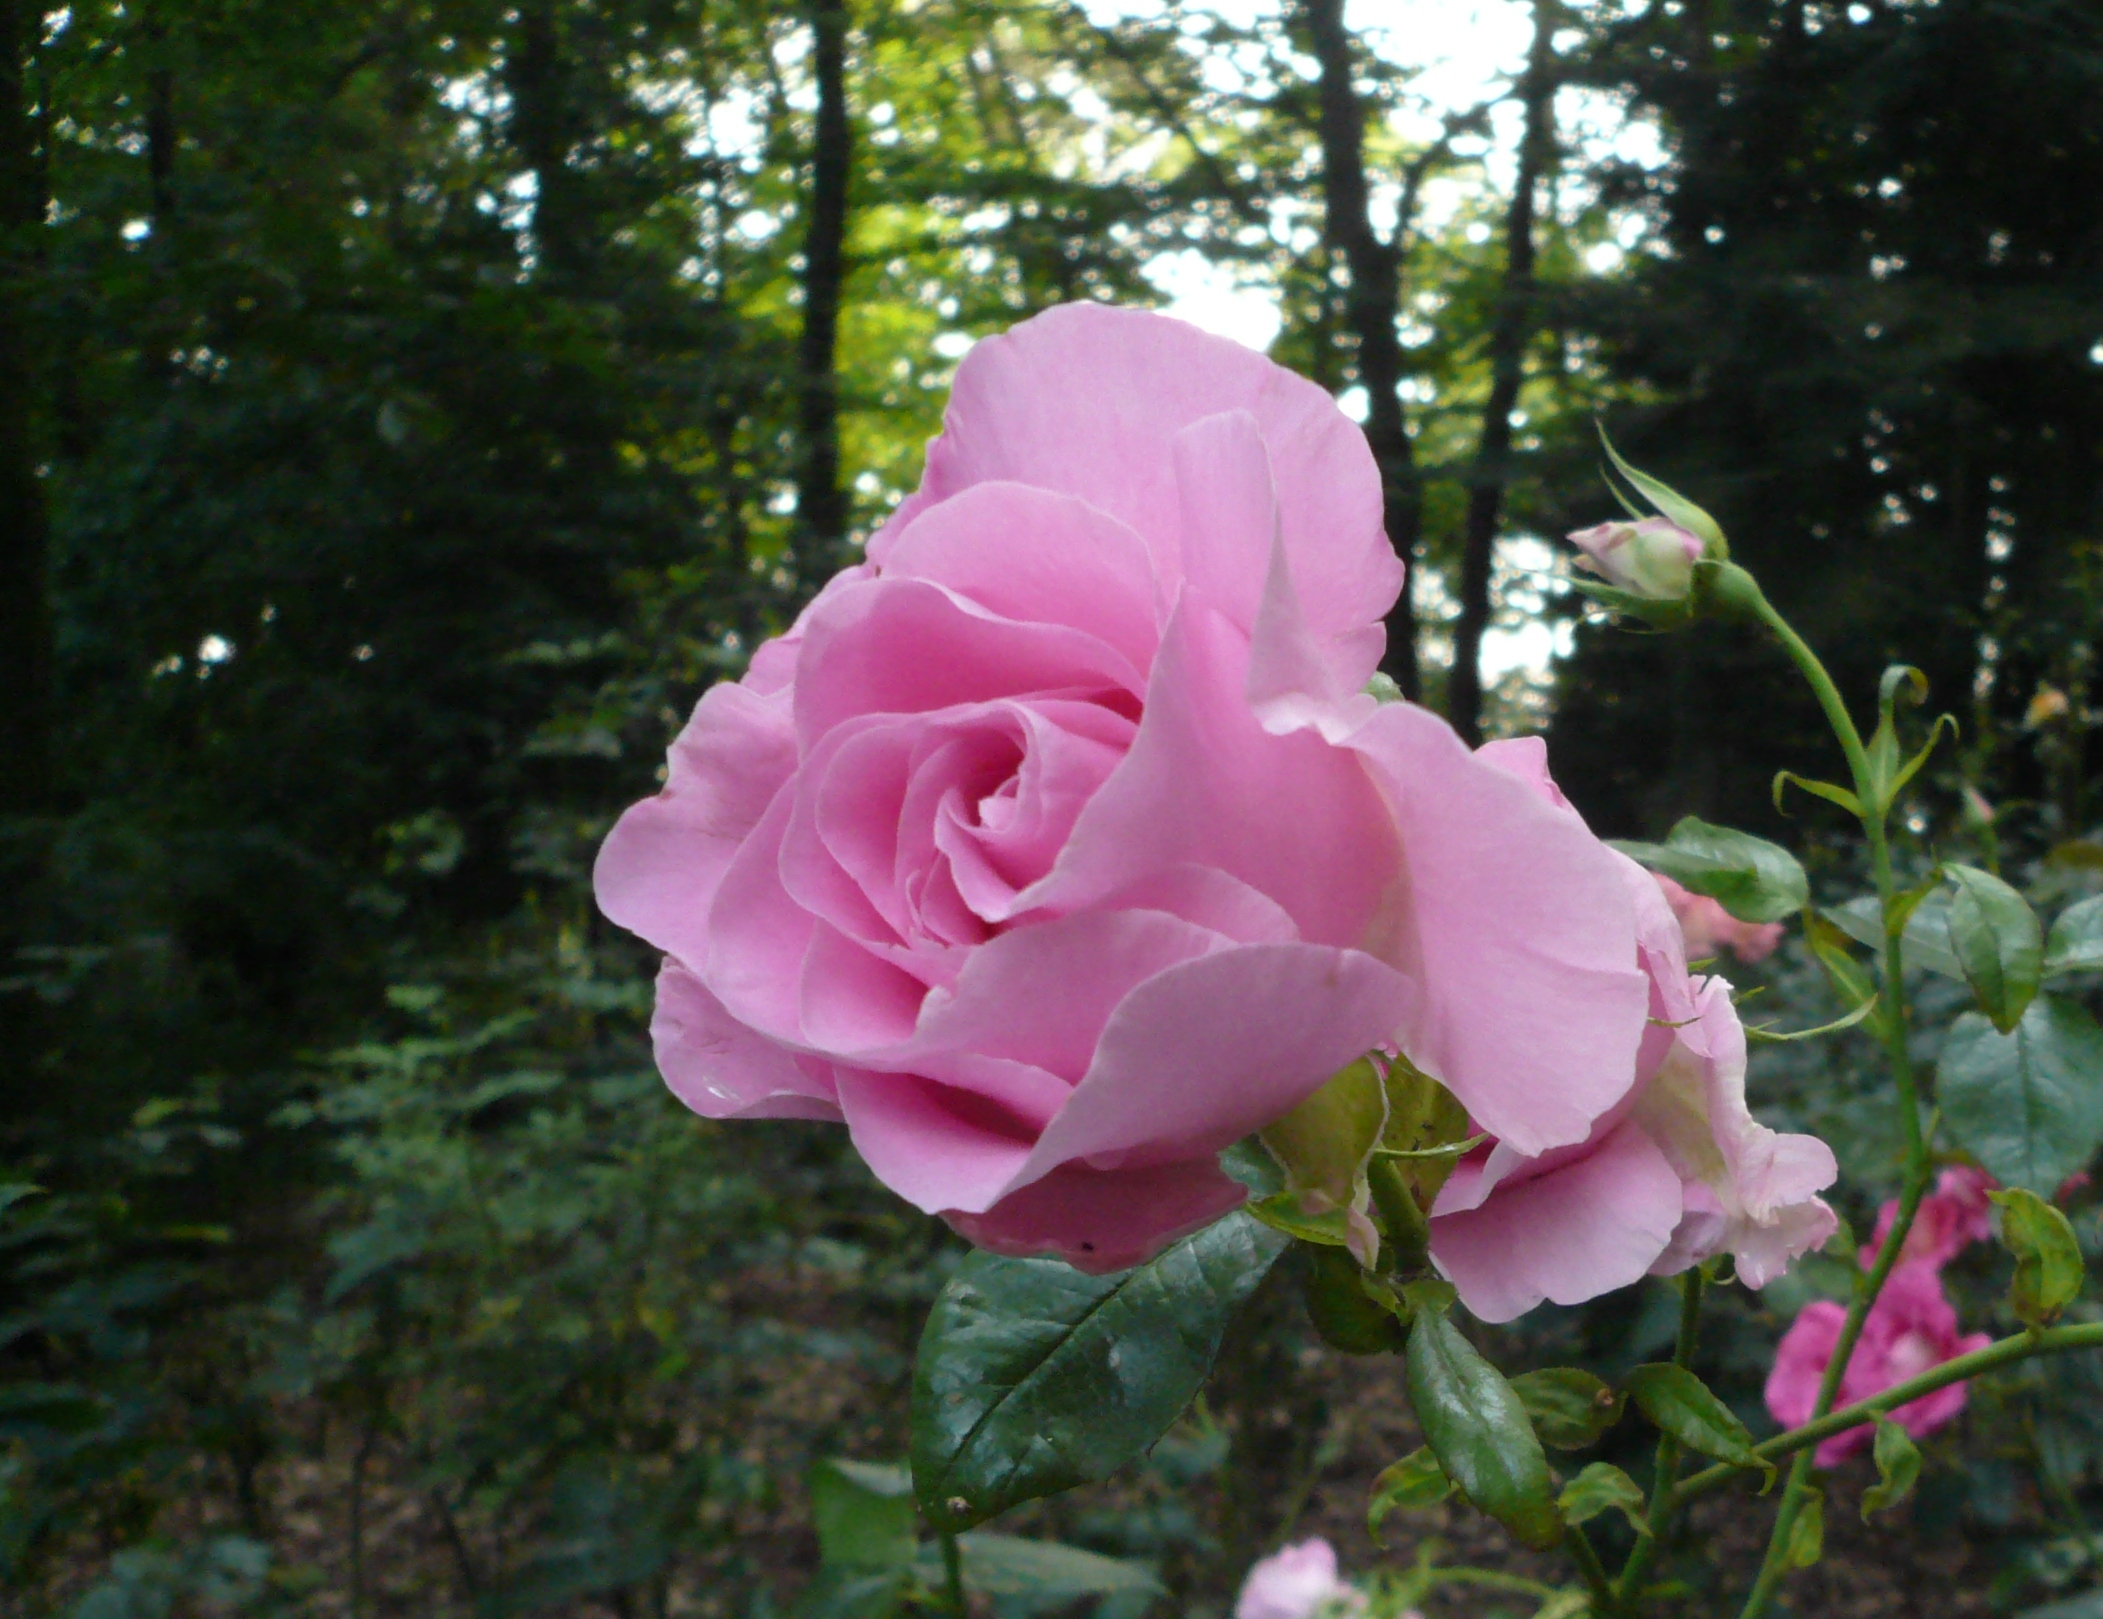
rose, flower, pink, nature, natural, beauty, flowering plant, petal, garden roses, floribunda, rose family, plant, rosa centifolia, botany, rose order, china rose, Julia child rose, rosa wichuraiana, plant stem, annual plant, herbaceous plant, Hybrid tea rose, shrub, camellia, wildflower, pink family, perennial plant, burnet rose